Shmuel Eliyahu

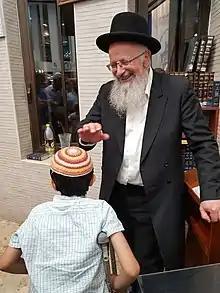
Eliyahu at Heichal Yaakov, his father's Jerusalem synagogue

In 2008, in the wake of a corruption investigation that targeted Ehud Olmert, Eliyahu issued a pamphlet entitled "A Religious Prime Minister – It's Possible", in which he wrote